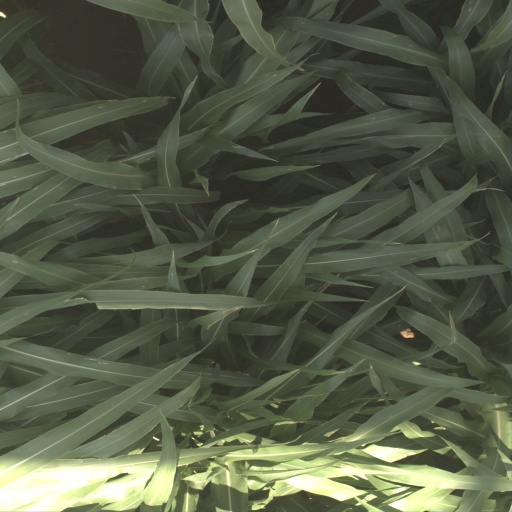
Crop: sorghum